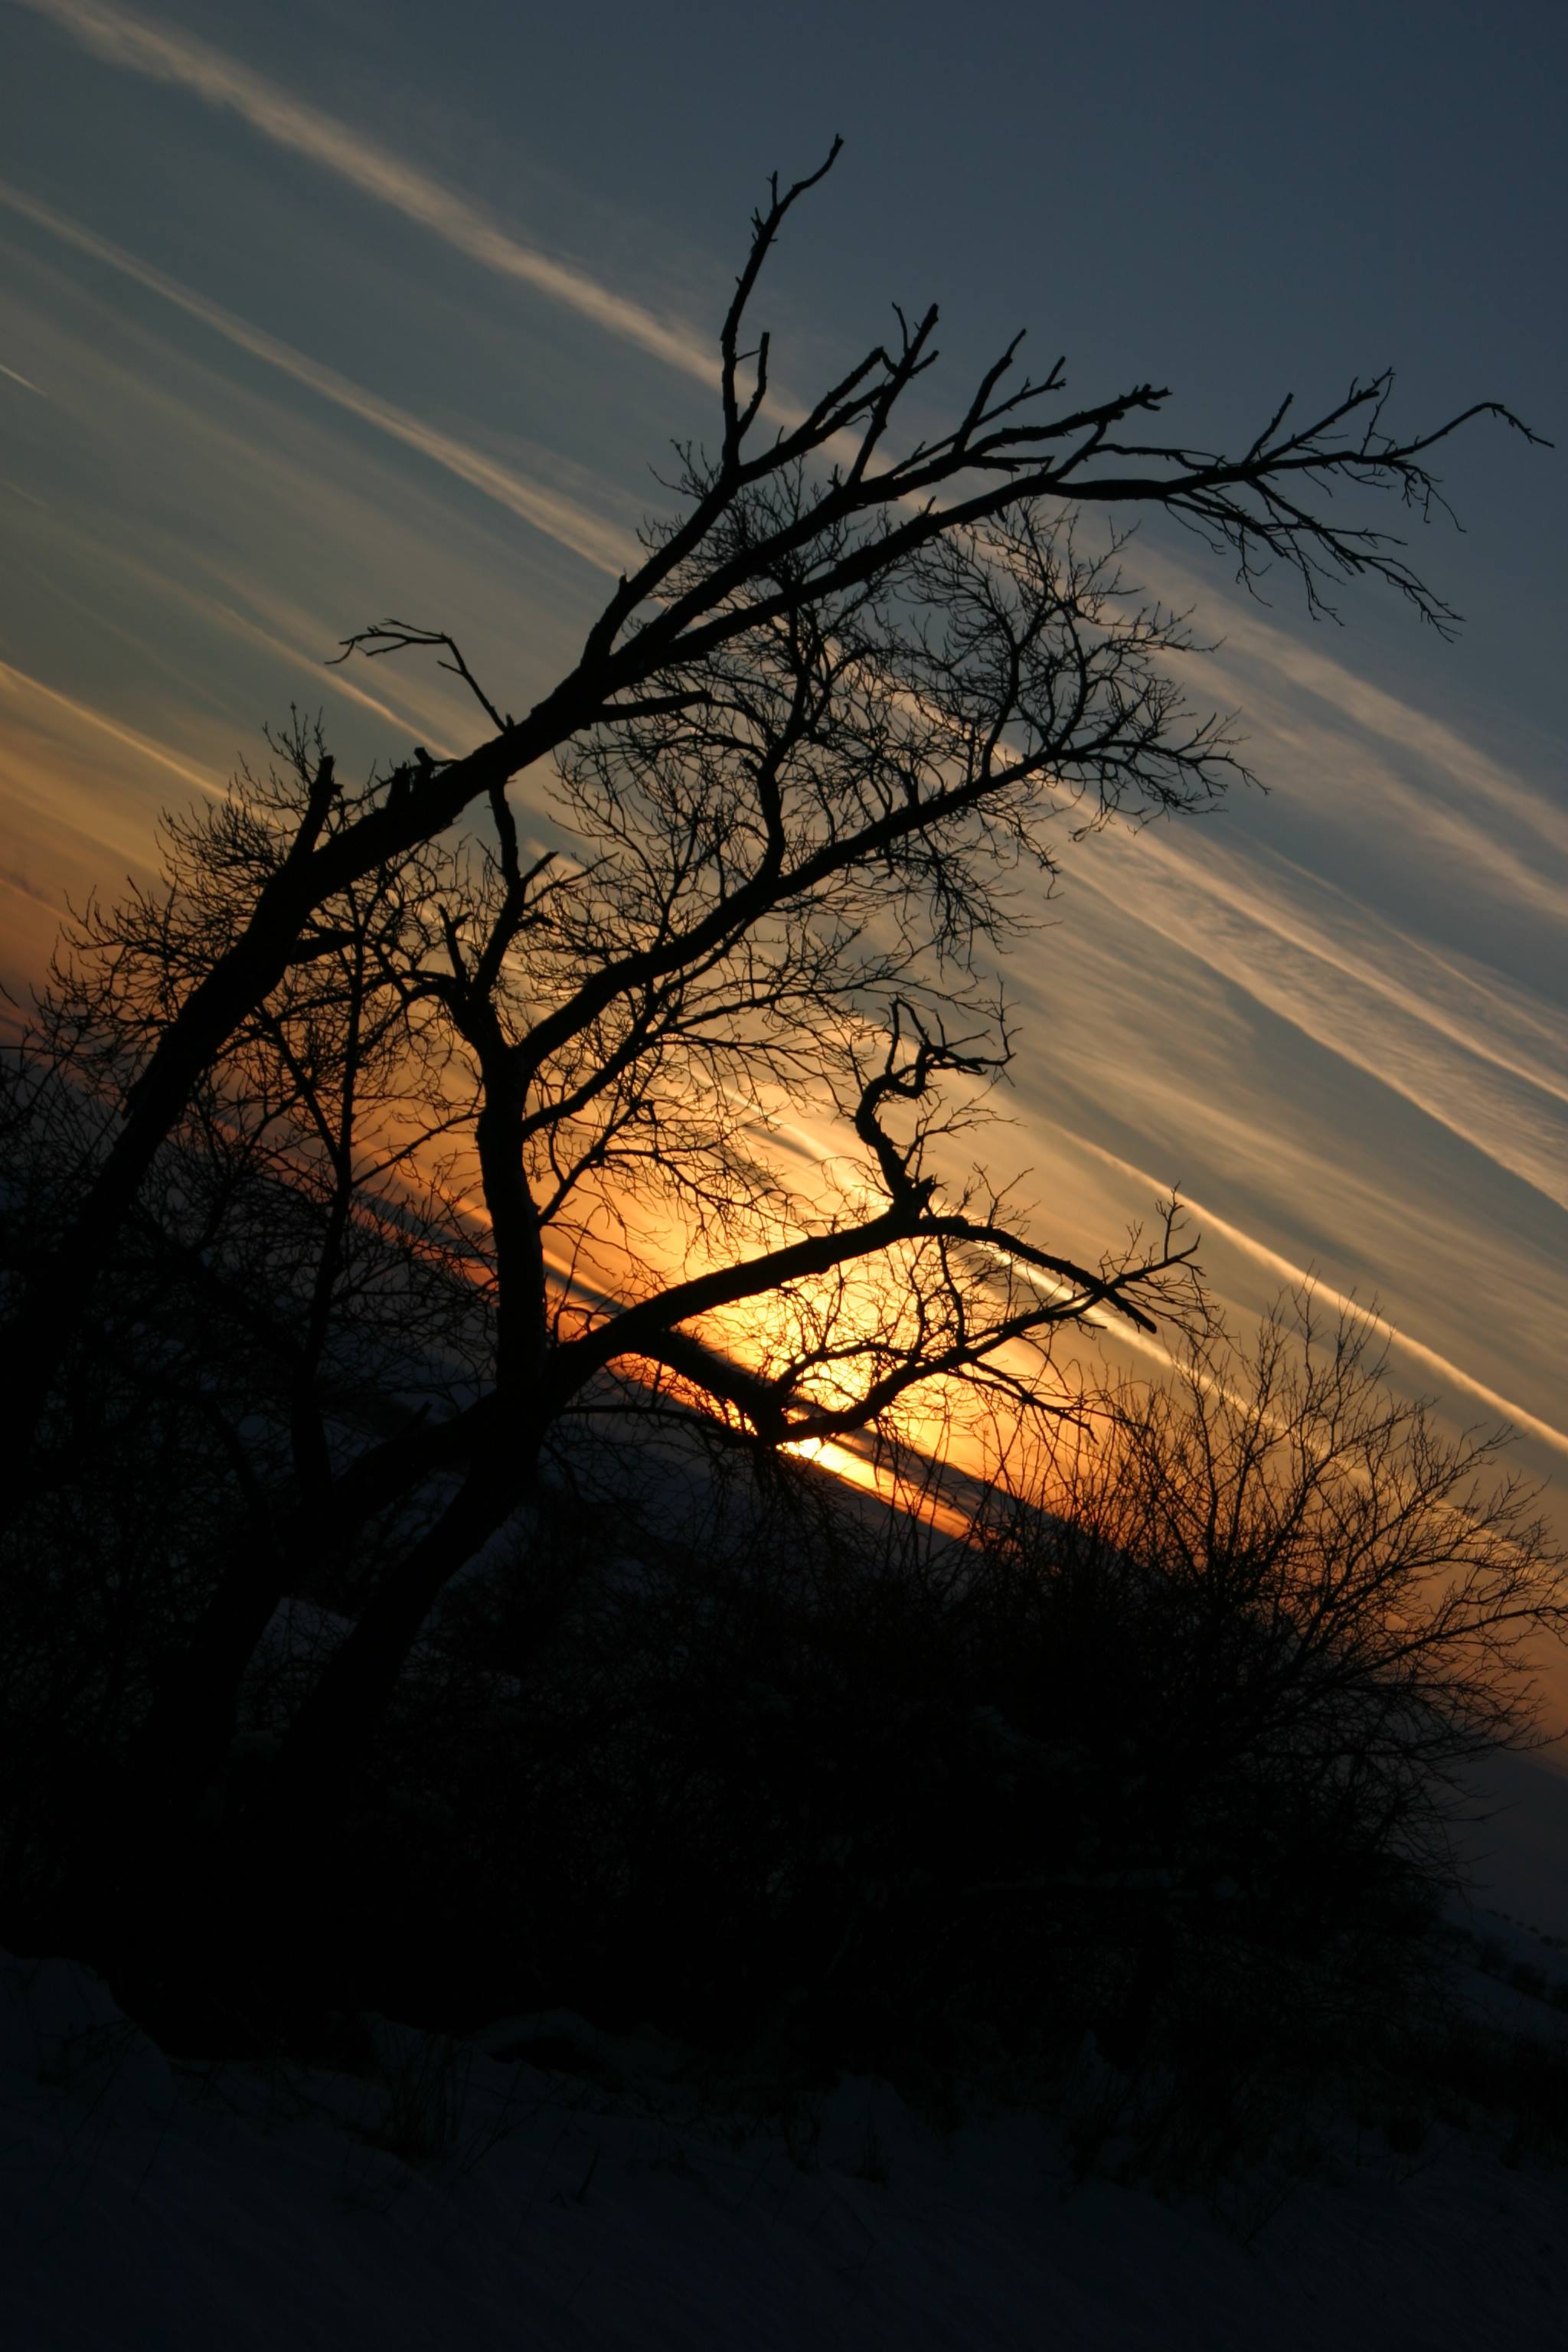
sky, branch, tree, nature, natural landscape, sunset, cloud, evening, sunrise, morning, twig, atmosphere, afterglow, dusk, woody plant, horizon, water, sunlight, plant, winter, landscape, red sky at morning, wood, night, sun, photography, silhouette, meteorological phenomenon, dawn, trunk